Johannes Meyer (actor)

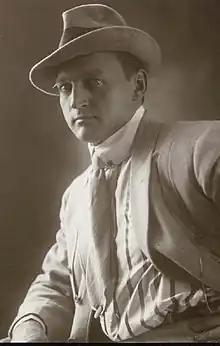

He made his stage debut at the Dagmarteatret in Copenhagen in 1905 and went on to appear in more than 100 movies, making his first film playing the role of Erneste des Tressailles in Viggo Larsen's 'Revolutionsbryllup' at the Nordist Film Co in 1909. He was mostly seen in character or supporting roles in many talkies from 1933 until his last film appearance playing the role of Bilvis in Gabriel Axel's 'Hagbard and Signe' in 1967. He was also active on radio and in T.V. dramas and was stage director of the Fonixteatret and Norrebros Theatre before he was hired by the Royal Theatre in 1941. Died in Denmark in 1972, age 88.